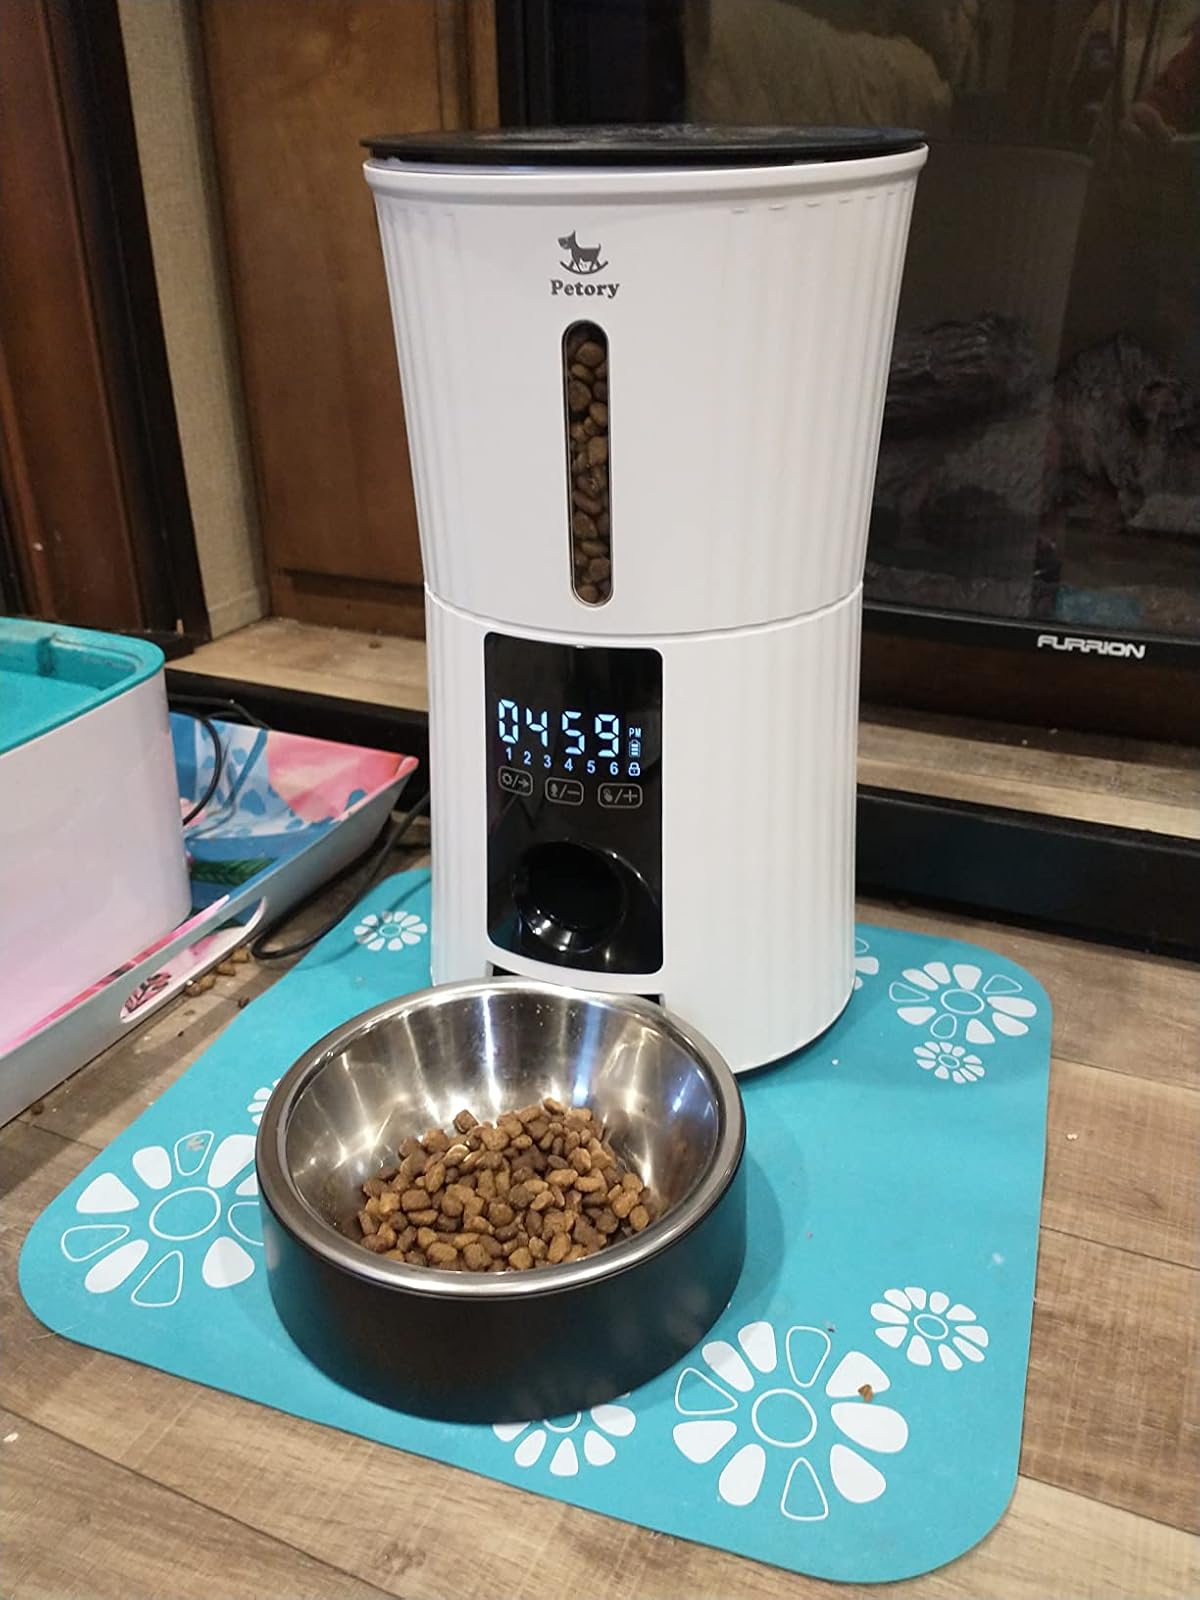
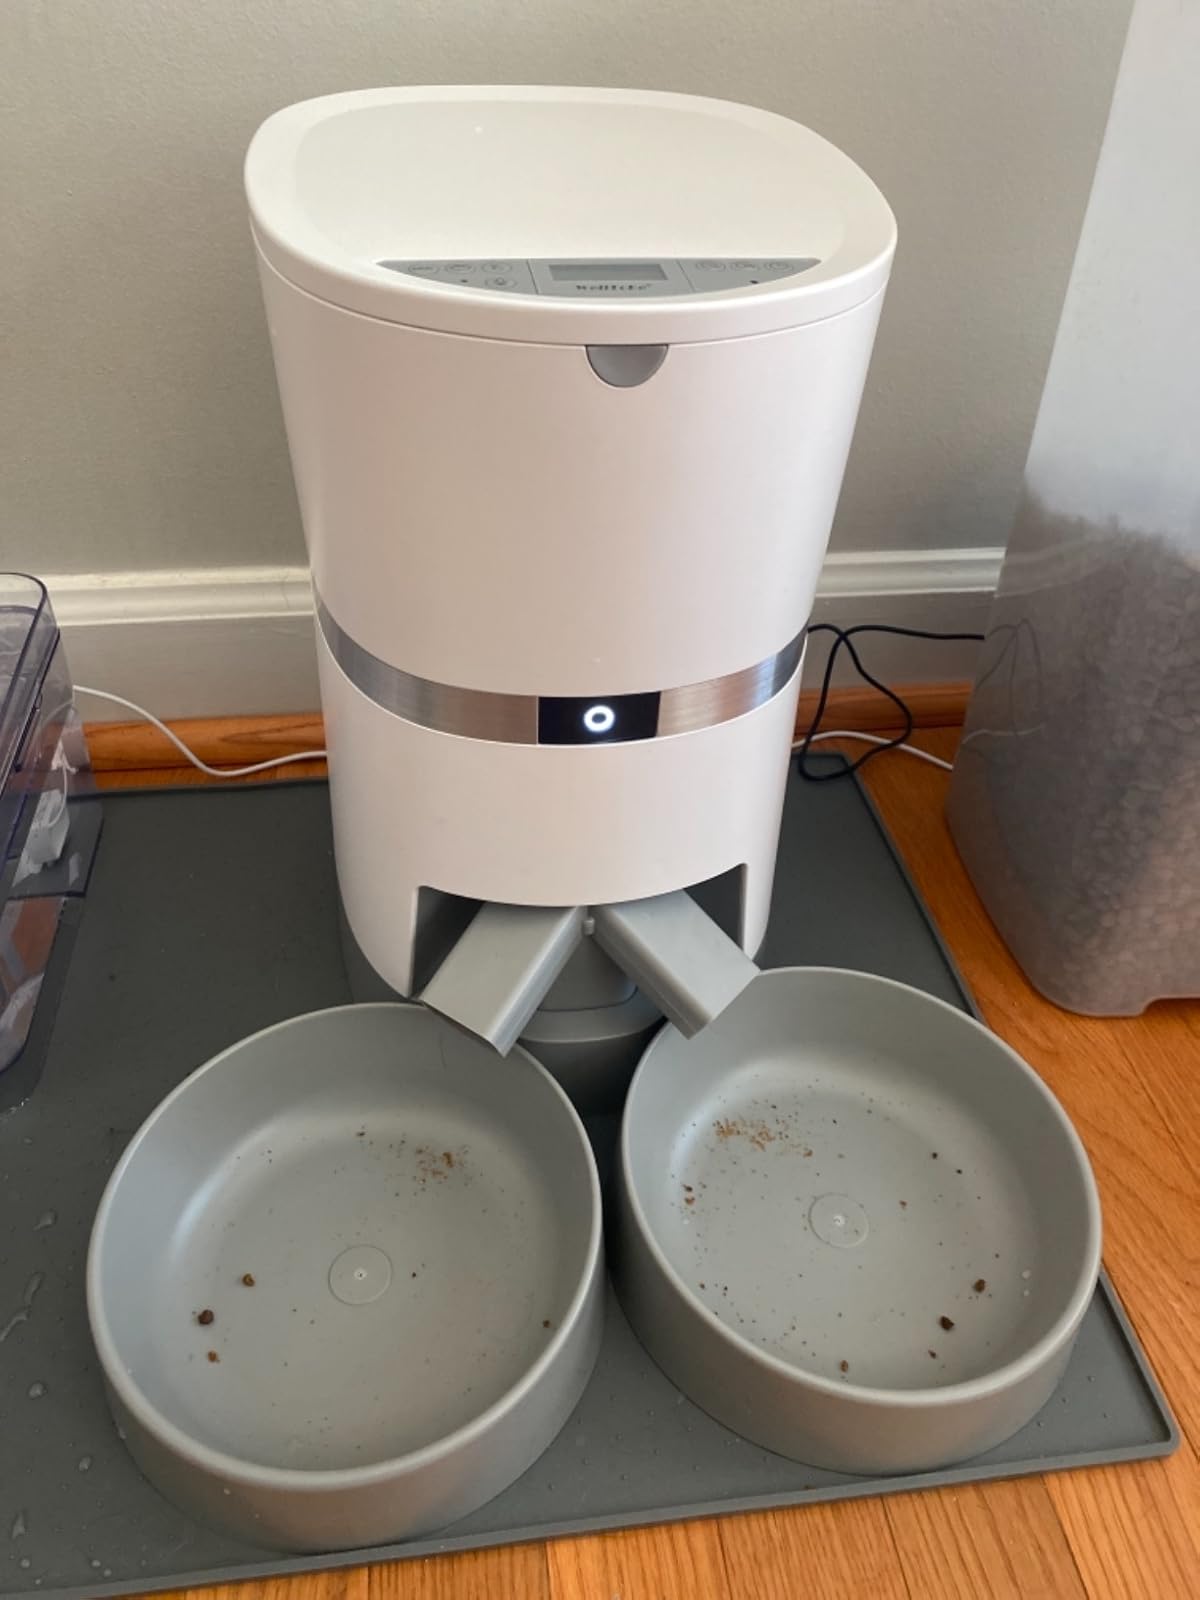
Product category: items_feeder
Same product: no